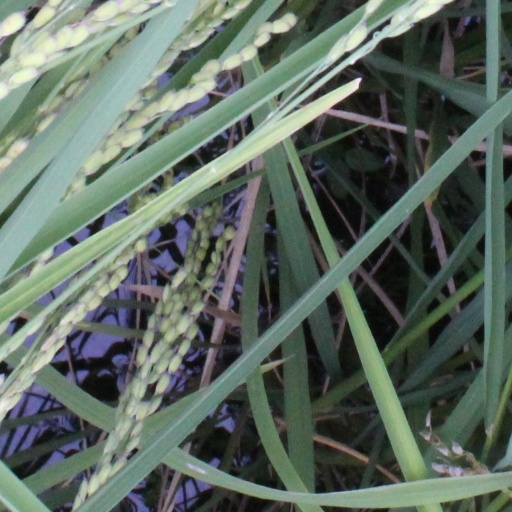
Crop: rice